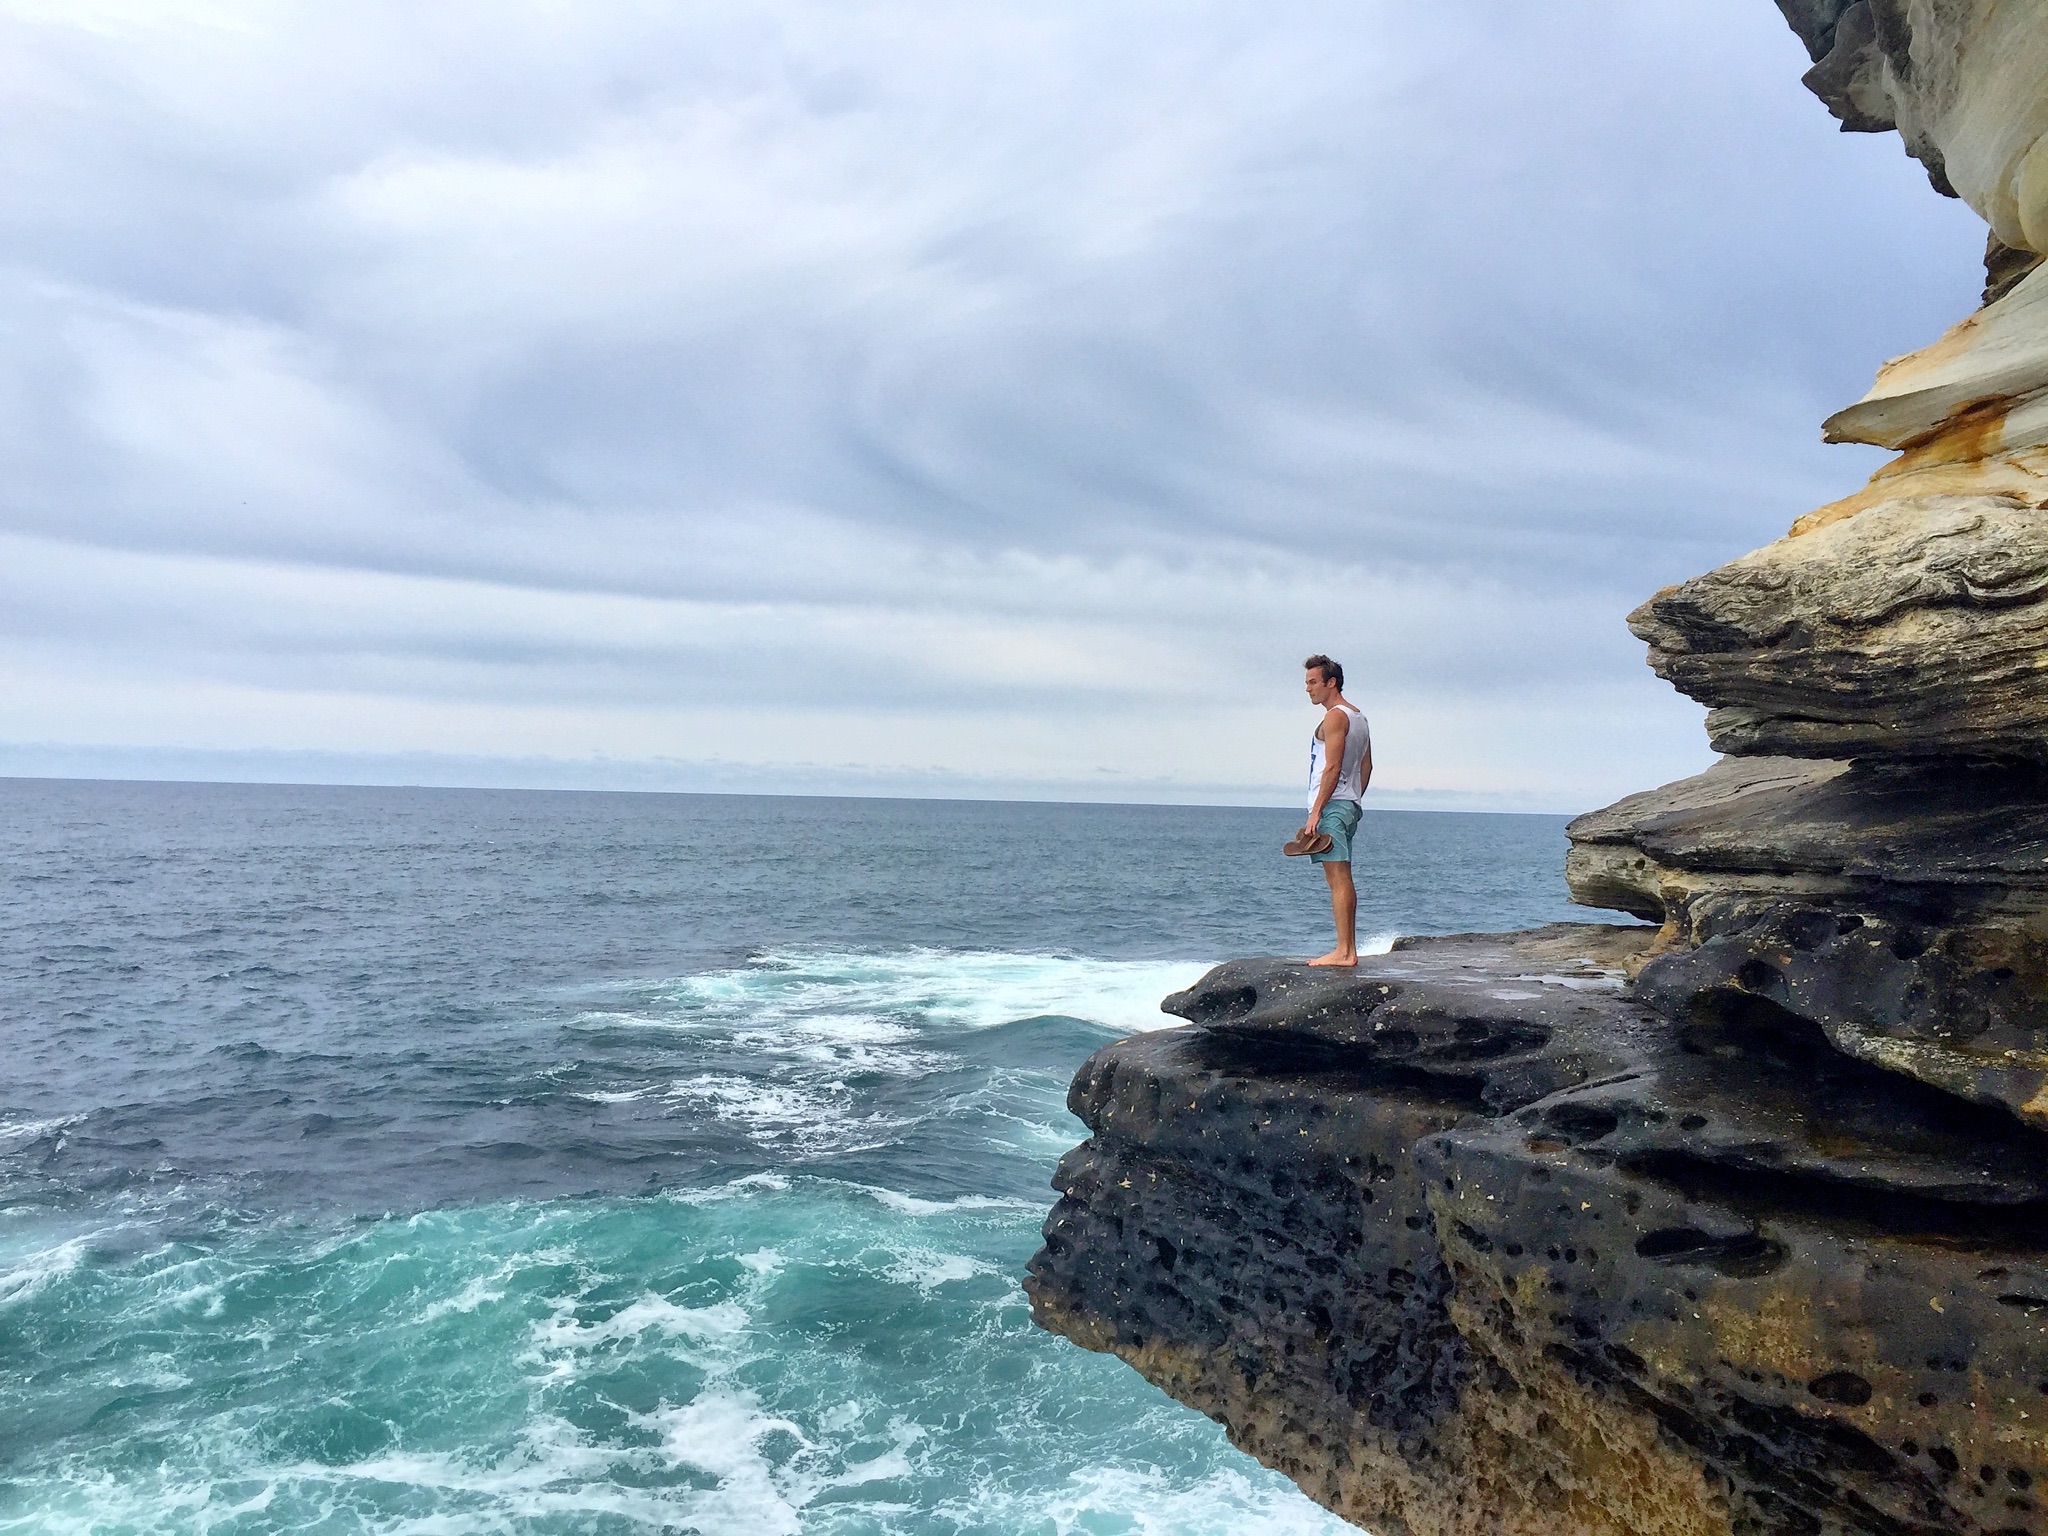
beach, sea, coast, rock, ocean, horizon, shore, wave, vacation, cliff, cove, tower, bay, stack, terrain, cape, islet, wind wave